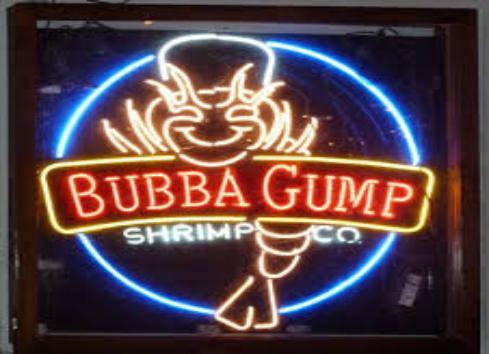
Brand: Bubba Gump Shrimp Company
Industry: Food